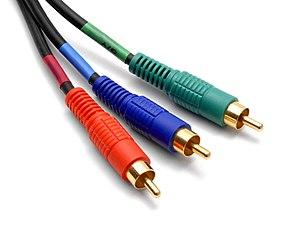
La vidéo composante est un signal vidéo transporté par plusieurs canaux, contrairement au signal vidéo composite qui combine toutes les informations dans un seul et même signal. Les câbles vidéo composante ne transmettent pas de signaux sonores et sont donc souvent couplés à des câbles son. L'utilisation habituelle est la transmission d'une vidéo haute qualité, par exemple vers un téléviseur.